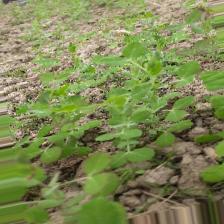
Label: Powdery Mildew